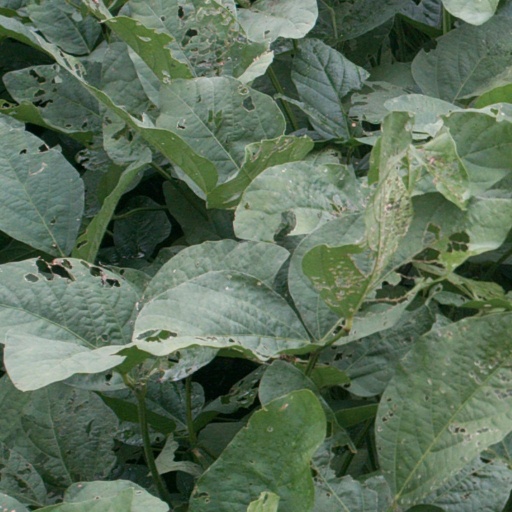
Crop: soybean